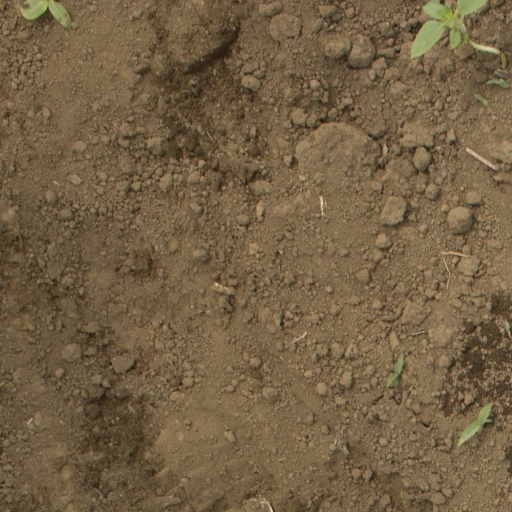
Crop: Jerusalem artichoke